Salina Liberty

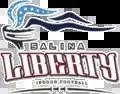
Team logo from 2018-2023

Indoor football in Salina started in 2012 as the Salina Bombers, an expansion franchise for the Champions Professional Indoor Football League (CPIFL), were announced for the 2013 season. The Bombers then joined Champions Indoor Football (CIF) due to a merger between the CPIFL and the Lone Star Football League for 2015. However, during their first season in the CIF, the league ejected the Bombers for a "business violation" on May 28 and they would cease operations later that month. In July 2015, the CIF announced it had replaced the Bombers with a new expansion team in Salina called the Salina Liberty.